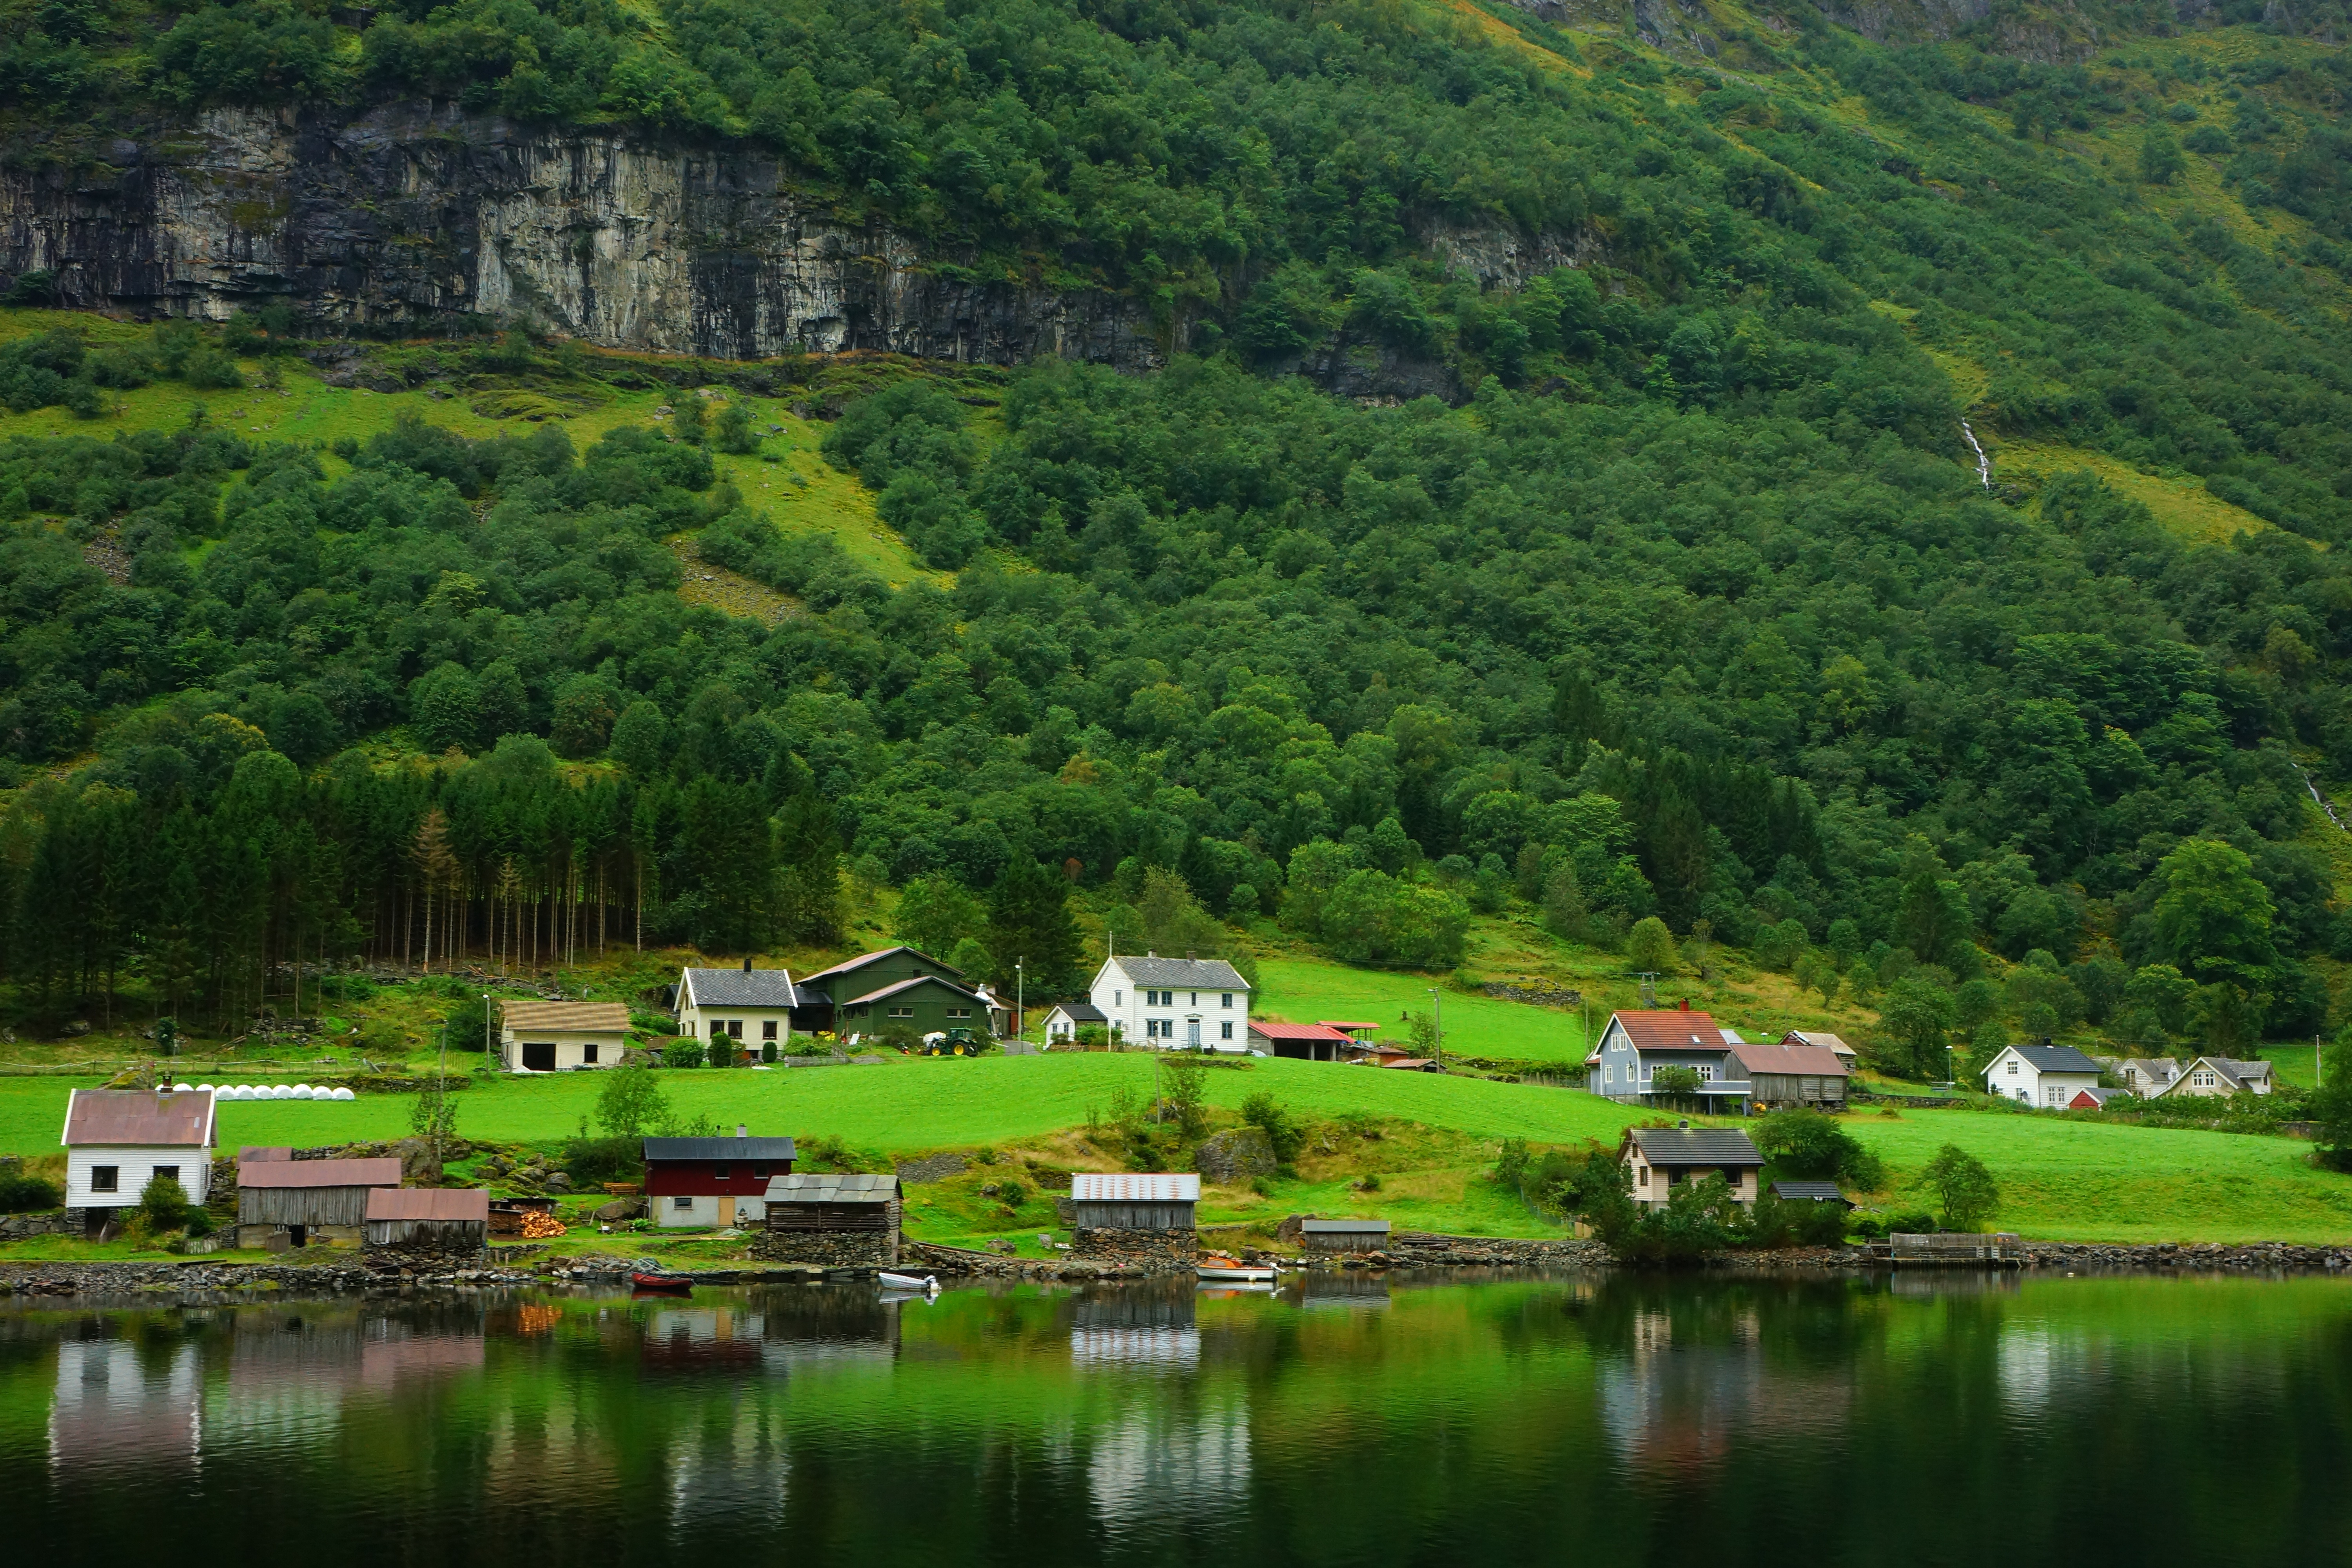
landscape, tree, nature, mountain, hill, lake, river, valley, mountain range, pond, green, reflection, fjord, reservoir, highland, body of water, loch, norway, nordic, rural area, landform, paddy field, aerial photography, the fjord, geographical feature, mountainous landforms